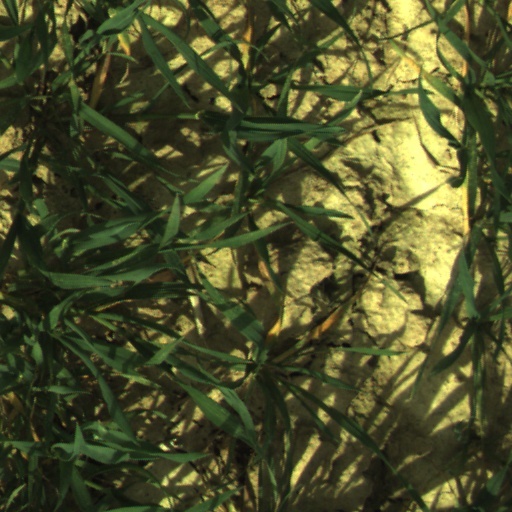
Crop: wheat